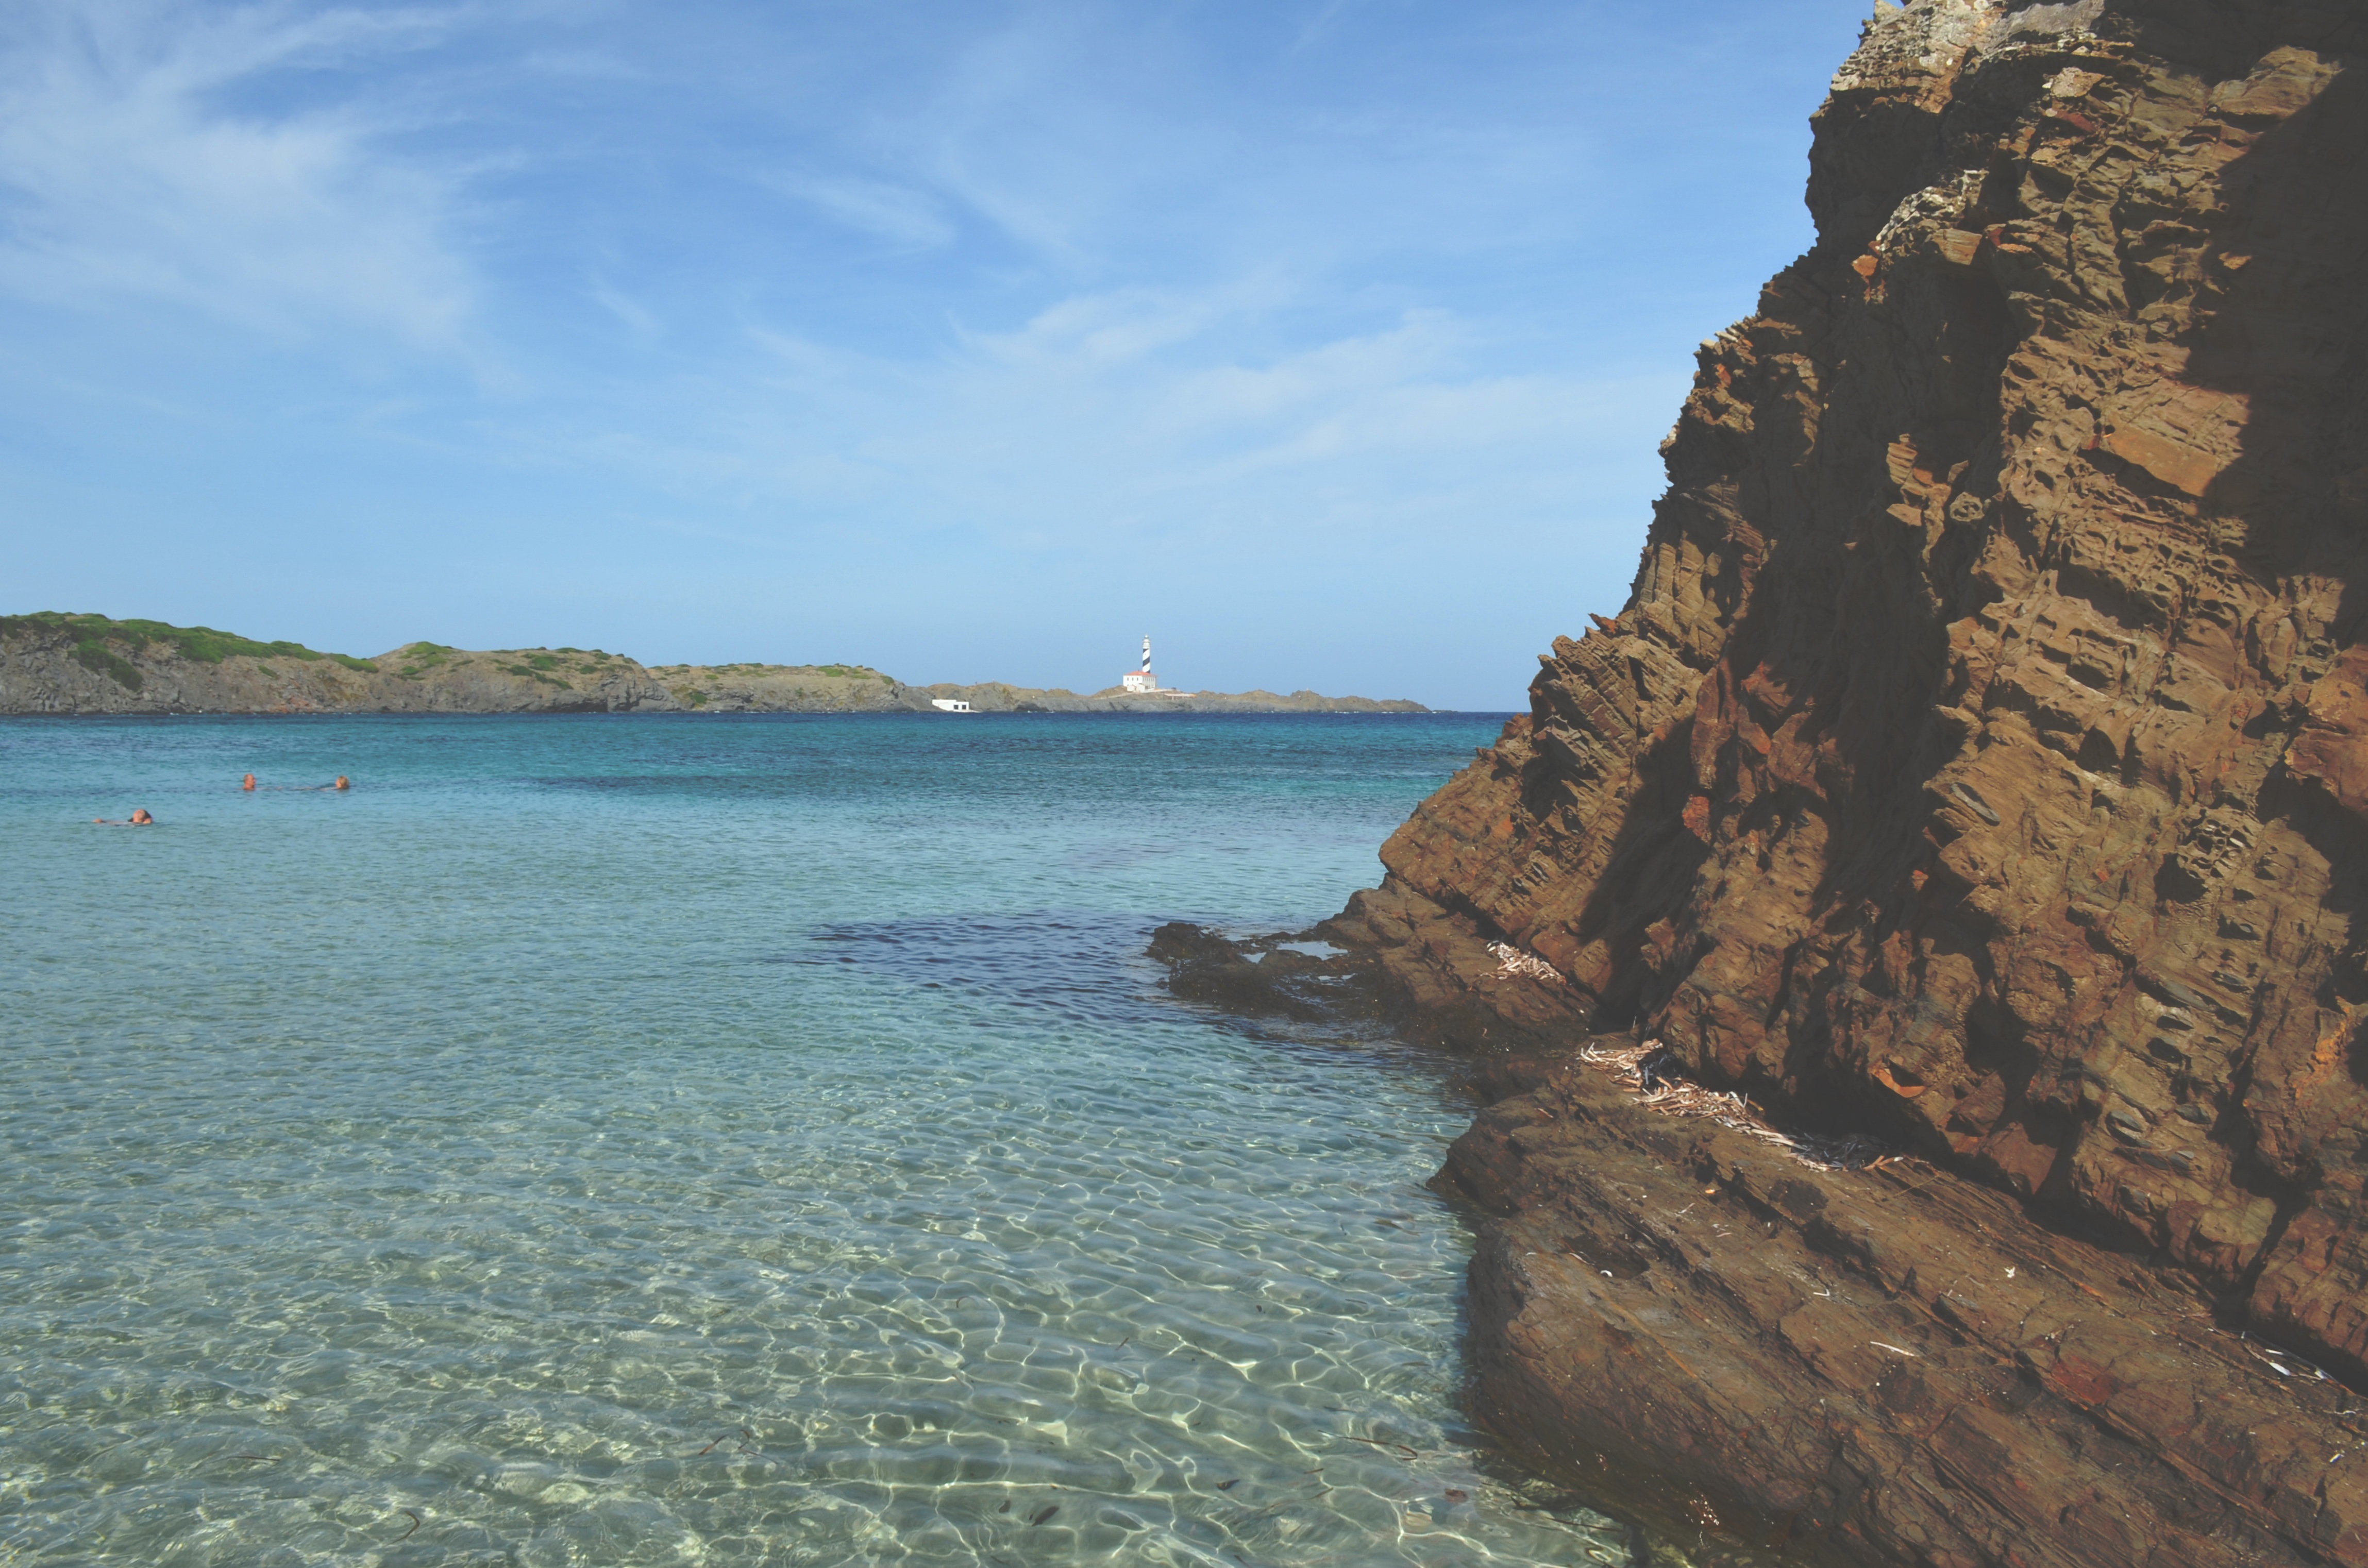
beach, sea, coast, water, sand, rock, ocean, lighthouse, shore, vacation, formation, cliff, cove, bay, terrain, material, body of water, cape, islet, landform, geographical feature